Law enforcement by country

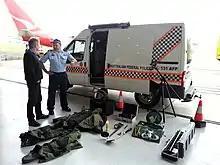
An officer showcasing bomb disposal equipment used by the Australian Federal Police

The majority of policing work is carried out by the police forces of the six states that make up the Australian federation, such as the New South Wales Police Force, the Victoria Police, the Queensland Police Service, the Western Australian Police, The South Australian Police, the Tasmania Police and the Northern Territory Police. The Australian Federal Police are responsible for policing duties in the Australian Capital Territory and investigating crimes relating to federal criminal law (particularly crimes with an international dimension) nationwide.